Buick Regal

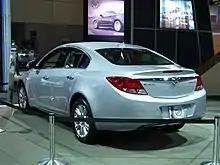
Buick Regal Pre-Facelift Rear View

The fifth-generation Buick Regal is a four-door, five-passenger, midsized sedan with a front engine, front-wheel drive layout. According to GM published information, more than 41 percent of Regal buyers in the US came from non-General Motors brands, and more than 60 percent of CXL Turbo buyers were under the age of 55.